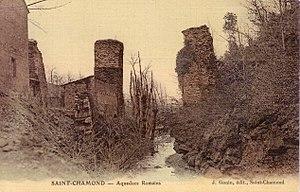
Saint-Chamond (Loire), vestiges de l'aqueduc romain, carte postale ancienne (non grevée de droits).
Saint-Chamond est une commune française située dans le département de la Loire en région Auvergne-Rhône-Alpes.